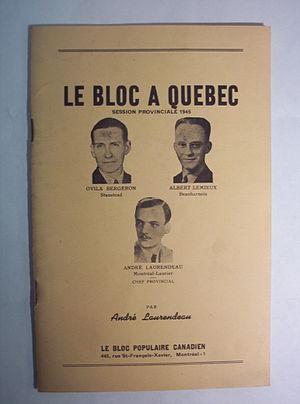
Le journal du Bloc populaire canadien en 1945. Écrit par André Laurendeau.
Le Bloc populaire canadien était un parti politique du Québec, Canada, actif de 1942 à 1947, à la fois aux niveaux fédéral et provincial.